Momiyama Station

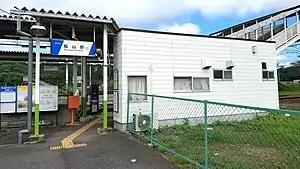
Momiyama Station in August 2021

Momiyama Station is served by the Tobu Nikko Line, and is 64.2 km from the starting point of the line at .